Samsung Galaxy S III

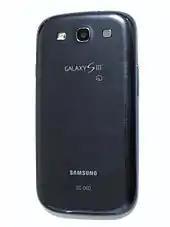
Rear view of a blue and black phone. A camera lens is located centrally at the top.

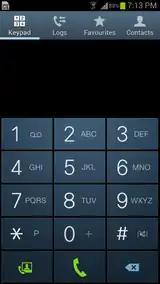
Dial pad of a Galaxy S3

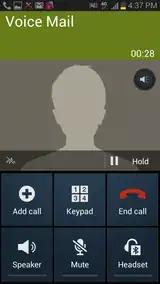
Active phone call on a Galaxy S3

The S III is powered by Android, a Linux-based, open source mobile operating system developed by Google and introduced commercially in 2008. Among other features, the software allows users to maintain customized home screens which can contain shortcuts to applications and widgets for displaying information. Four shortcuts to frequently used applications can be stored on a dock at the bottom of the screen; the button in the center of the dock opens the application drawer, which displays a menu containing all of the apps installed on the device. A tray accessed by dragging from the top of the screen allows users to view notifications received from other apps, and contains toggle switches for commonly used functions. Pre-loaded apps also provide access to Google's various services. The keyboard software is equipped with a clipboard manager.